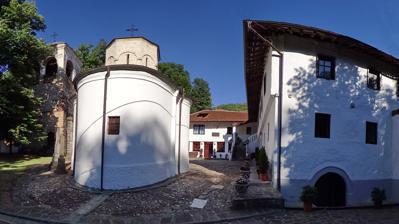
Building: Monastery of St. Roman
Country: Republic of Serbia
Year built: 1010
Monastery of the Serbian Orthodox Church Monastery of St. Roman Манастир Свети Роман Religion Affiliation Serbian Orthodox Church Ecclesiastical or organizational status Eparchy of Niš Location Location Praskovče , Serbia Architecture Completed 1010 Cultural Heritage of Serbia Official name: Manastir Sv. Roman Type Cultural monument of Great Importance Designated 31 May 1967 Reference no. SK 232 The Monastery of Saint Roman ( Serbian : Манасир Свети Pоман , romanized : Manastir Sveti Roman ) is a monastery of the Serbian Orthodox Church , Eparchy of Niš , in the village of Praskovče . According to some research, the monastery of Saint Roman is considered to be one of the oldest monasteries in the territory of Serbia, established in 1010. It represents an immovable cultural property as a cultural monument of great importance. The monastery is located in Razanj municipality, on the right bank of the South Morava . Next to the monastery is the road that connects Razanj and Kruševac . The nearest larger settlement is the village of Praskovce . History The monastery belongs to a small group of monasteries erected before the Nemanjić dynasty came into power. St. Roman came in 888 in this region. In the Chrysovul (endowment diploma) of Emperor Basil II in 1011, the monastery is mentioned for the first time. The second official mention is from 1498. The monastery is known for being the residence of a monk by the name of Roman Sinait (or Roman of Sinai), who was later declared a saint, so the monastery, in fact, carries his name. The tomb of Saint Roman Sinait with relics rests in the monastery to this day. He is revered by the people there as a miracle worker and healer. The Sinai monks, followers of Thessaloniki miracle worker Gregory Palamas , accepted his teachings and came to Serbia during Prince Lazar 's reign. The present-day monastery church was erected by the warden of the Prince Lazar's Stud Farm on an old foundation. It was rebuilt by Đorđe Pile in 1795 in gratitude for having been healed. He accomplished the task only after securing a firman (restoration decree) from the Sultan for the payment of 300 golden ducats . The painting is from 1795 and is preserved in the choirs and domes. It is believed that there are even older murals below the lime layer. A new painting was made in 1831. Also, there was the Hospital of Saint Roman Monastery during the time of wars. References